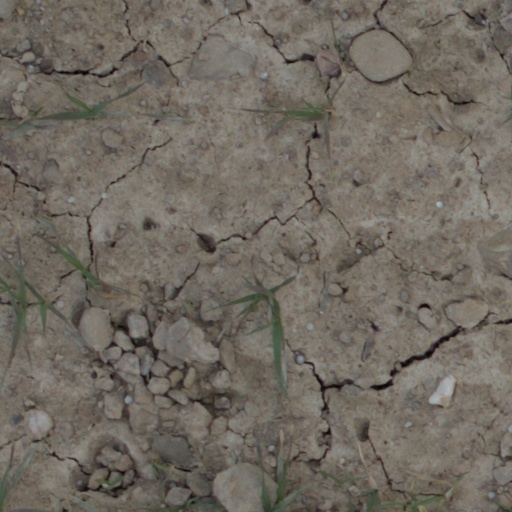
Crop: wheat